Virginia Company of London

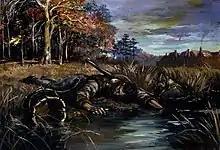
Jamestown settler dead in the swamp. Painting by Sydney King of the US National Park Service.

Within the three-sided fort erected on the banks of the James, the settlers quickly discovered that they were, first and foremost, employees of the Virginia Company of London, following instructions of the men appointed by the company to rule them. In exchange, the laborers were armed (though gunpowder was stored separately at the powder magazine, to be distributed in definite quantities monthly for hunting purposes, or by a high order in case of other necessity, otherwise the settlers were forbidden to store gunpowder at home) and received clothes and food from the common store. After seven years, they were to receive land of their own. The gentlemen, who provided their armor and weapons, were to be paid in land, dividends, or additional shares of stock.